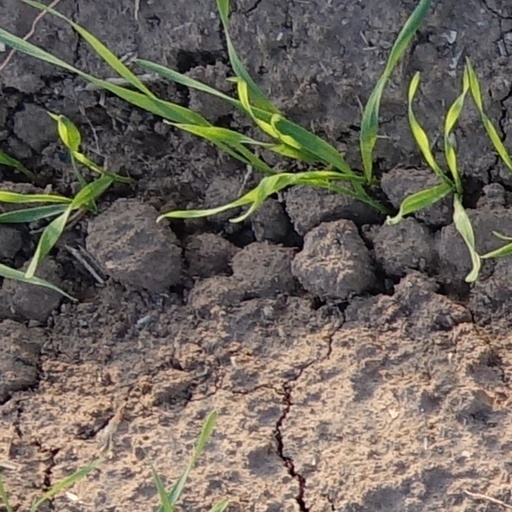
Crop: wheat